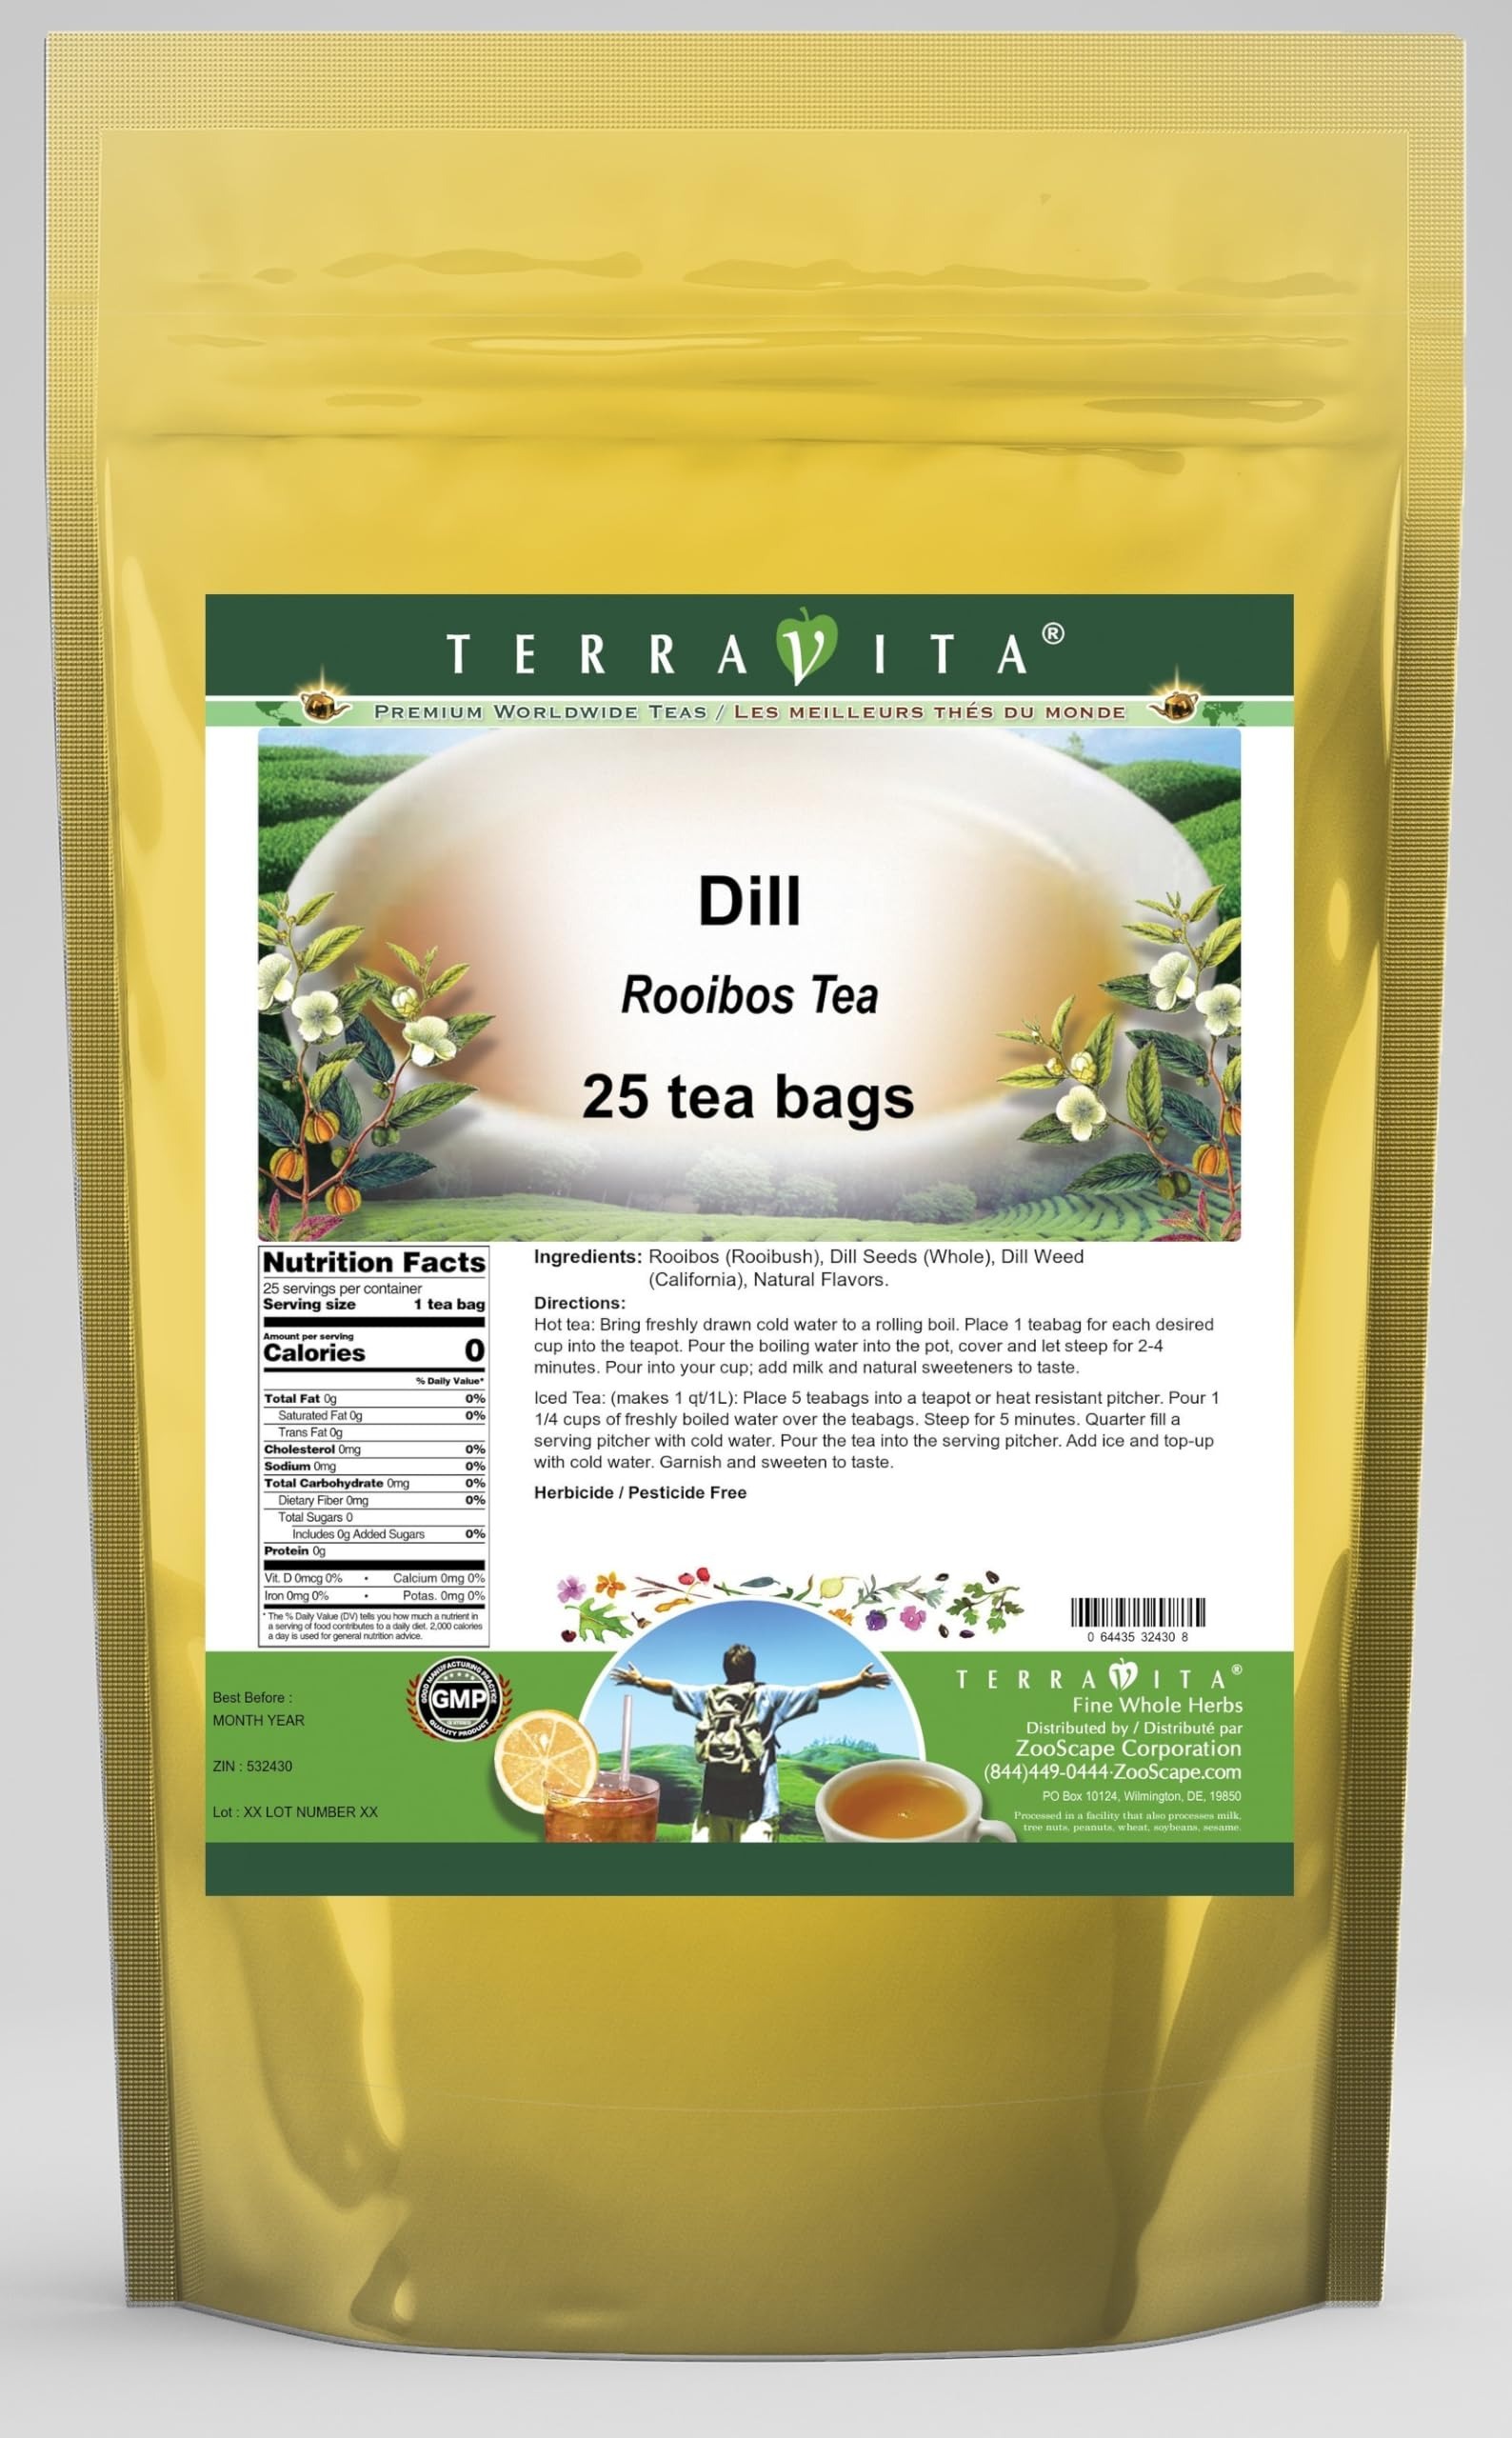
Item Name: Dill Rooibos Tea (25 tea bags, ZIN: 532430) - 2 Pack
Bullet Point 1: Our Dill Rooibos Tea is a delightful flavored Rooibos tea with Dill Seeds (Whole) and Dill Weed (California) that you will really enjoy! The unique Dill aroma and taste is a delight! - Ingredients: Rooibos tea, Dill Seeds (Whole), Dill Weed (California) and Natural Dill Flavor.
Bullet Point 2: No fillers.
Bullet Point 3: Manufacturer: TerraVita
Bullet Point 4: Size: 25 tea bags
Bullet Point 5: Rooibos Tea Bags - Packed in a convenient upright pouch!
Product Description: Our Dill Rooibos Tea is a delightful flavored Rooibos tea with Dill Seeds (Whole) and Dill Weed (California) that you will really enjoy! The unique Dill aroma and taste is a delight! - Ingredients: Rooibos tea, Dill Seeds (Whole), Dill Weed (California) and Natural Dill Flavor. - Hot tea brewing method: Bring freshly drawn cold water to a rolling boil. Place 1 teabag for each desired cup into the teapot. Pour the boiling water into the pot, cover and let steep for 2-4 minutes. Pour into your cup; add milk and natural sweeteners to taste. - Iced tea brewing method: (to make 1 liter/quart): Place 5 teabags into a teapot or heat resistant pitcher. Pour 1 1/4 cups of freshly boiled water over the teabags. Steep for 5 minutes. Quarter fill a serving pitcher with cold water. Pour the tea into the serving pitcher. Add ice and top-up with cold water. Garnish and sweeten to taste. - TerraVita is an exclusive line of premium-quality, natural source products that use only the finest, purest and most potent ingredients found around the world. TerraVita is hallmarked by the highest possible standards of purity, potency, stability and freshness. All of our products are prepared with the highest elements of quality control, from raw materials through the entire manufacturing process, up to and including the moment that the bottles or bags are sealed for freshness and shipped out to you. Our highest possible standards are certified by independent laboratories and backed by our personal guarantee. - TerraVita exists to meet and ensure your family's health and wellness without the harmful effects of chemicals and health products. We strive to make all of our products affordable and reliable and are constantly searching the market to maintain our affordability and to look for new ways to
Value: 50.0
Unit: Count

Price: 35.47